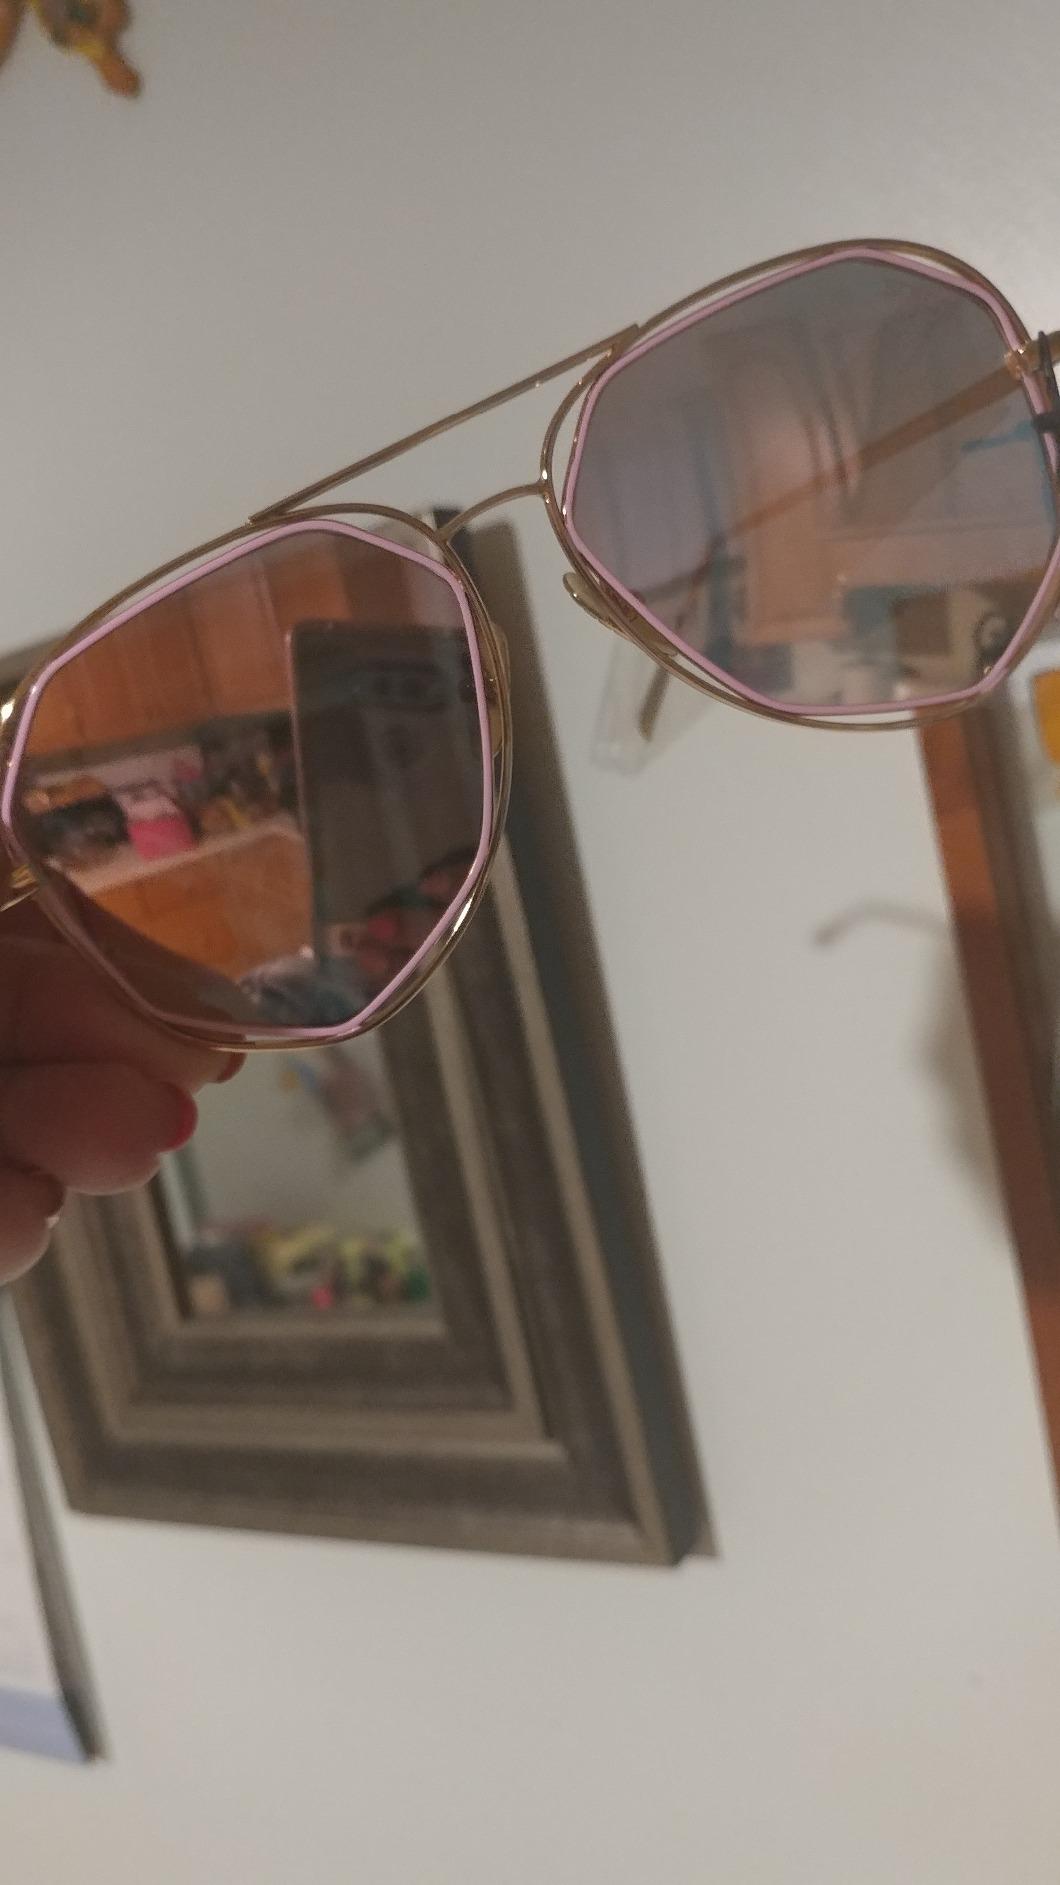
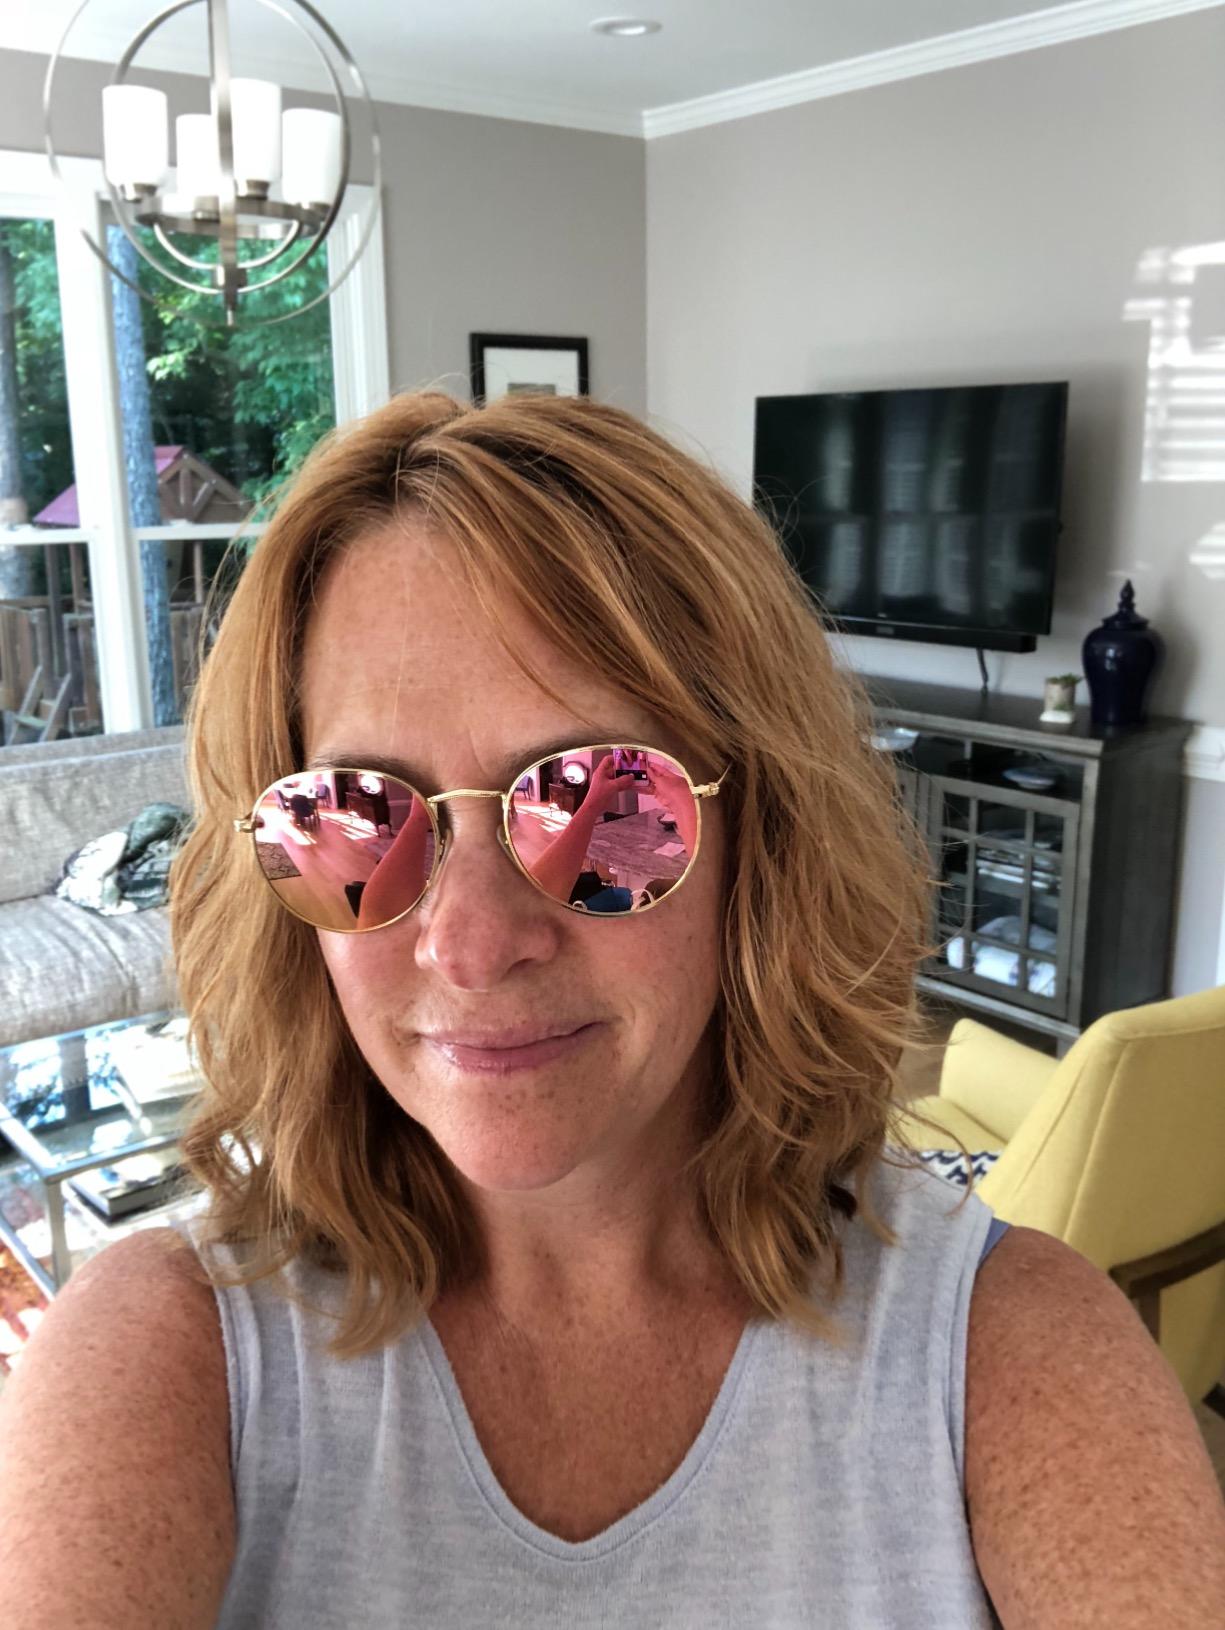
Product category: accessories_sunglasses
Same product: no